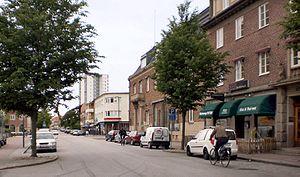
Höganäs est une ville de Suède, chef-lieu de la commune de Höganäs, dans le comté de Scanie. 14 107 personnes y vivent. La ville se situe à environ 25 km au nord de Helsingborg.